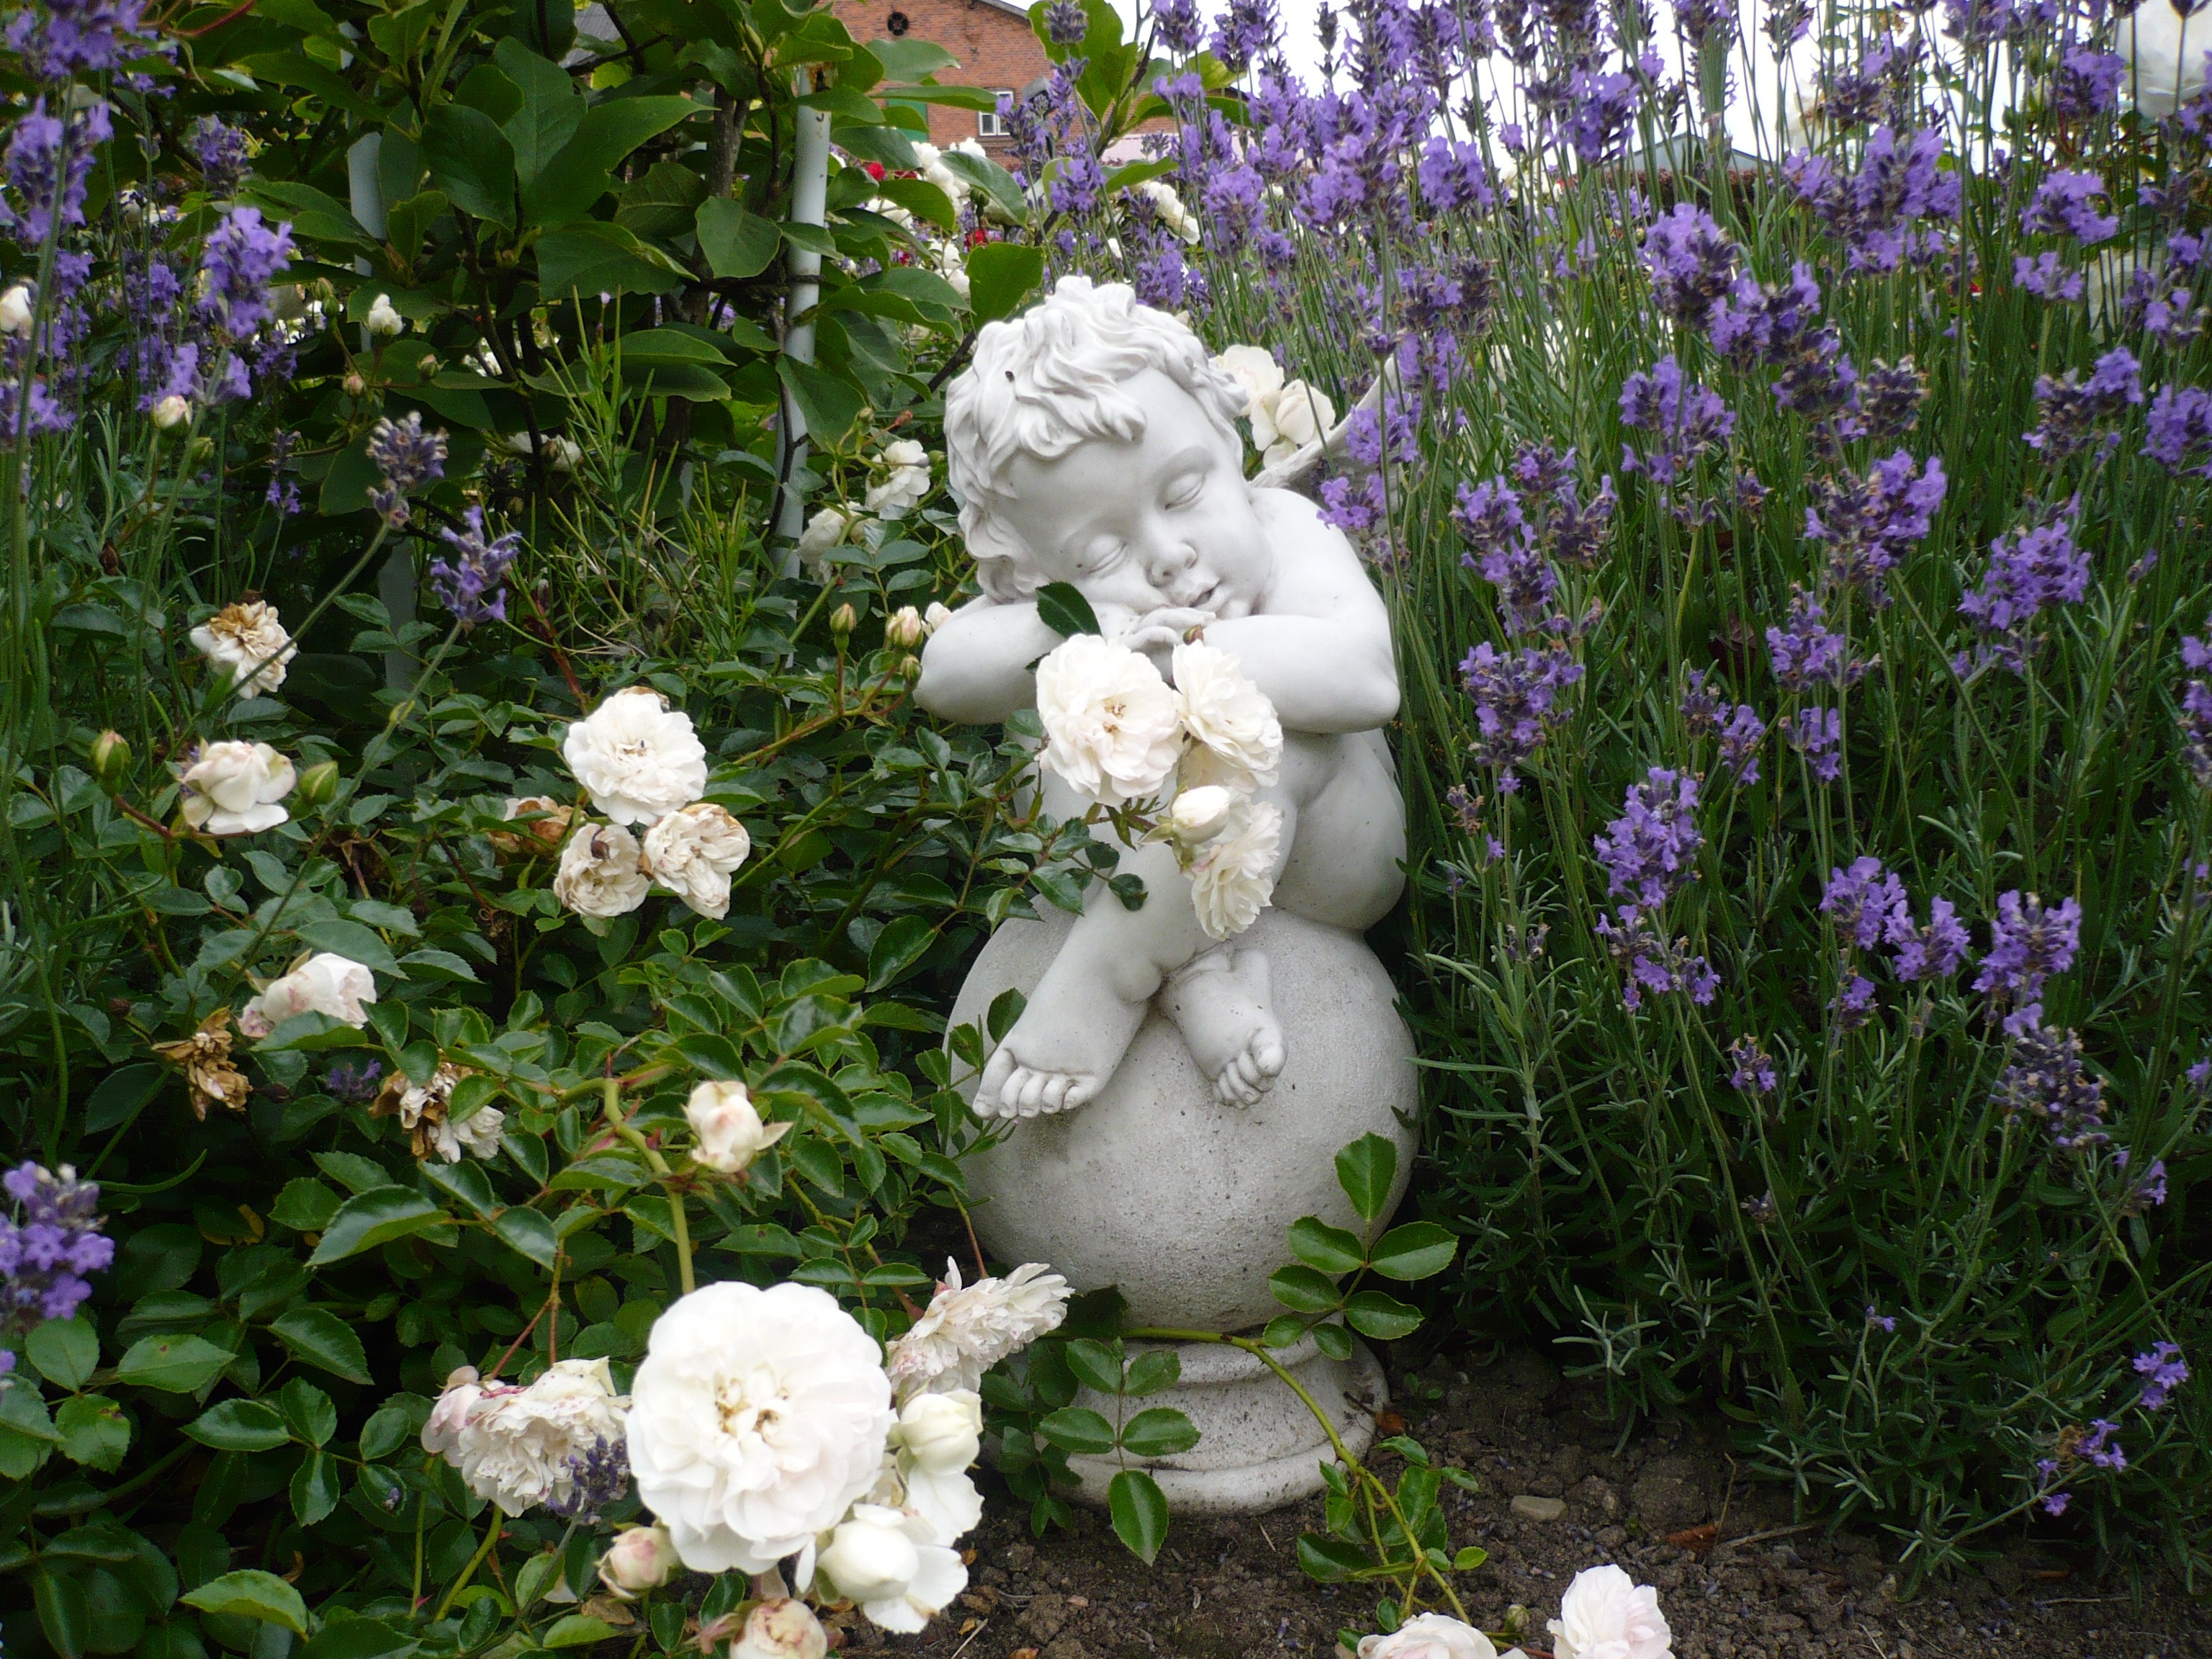
blossom, wing, plant, white, flower, botany, garden, flora, wildflower, flowers, angel, woodland, cherub, flowering plant, land plant